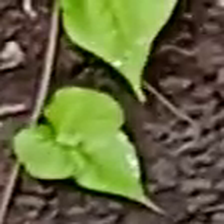
Weed species: Obscure_morning _glory(Ipomoea obscura)